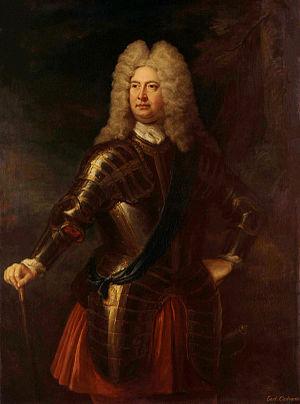
Louis Laguerre est un peintre français qui a été actif en Angleterre.